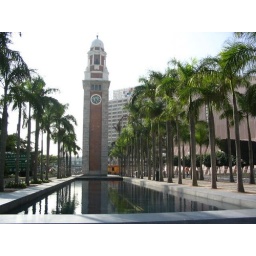
The clock tower in TST